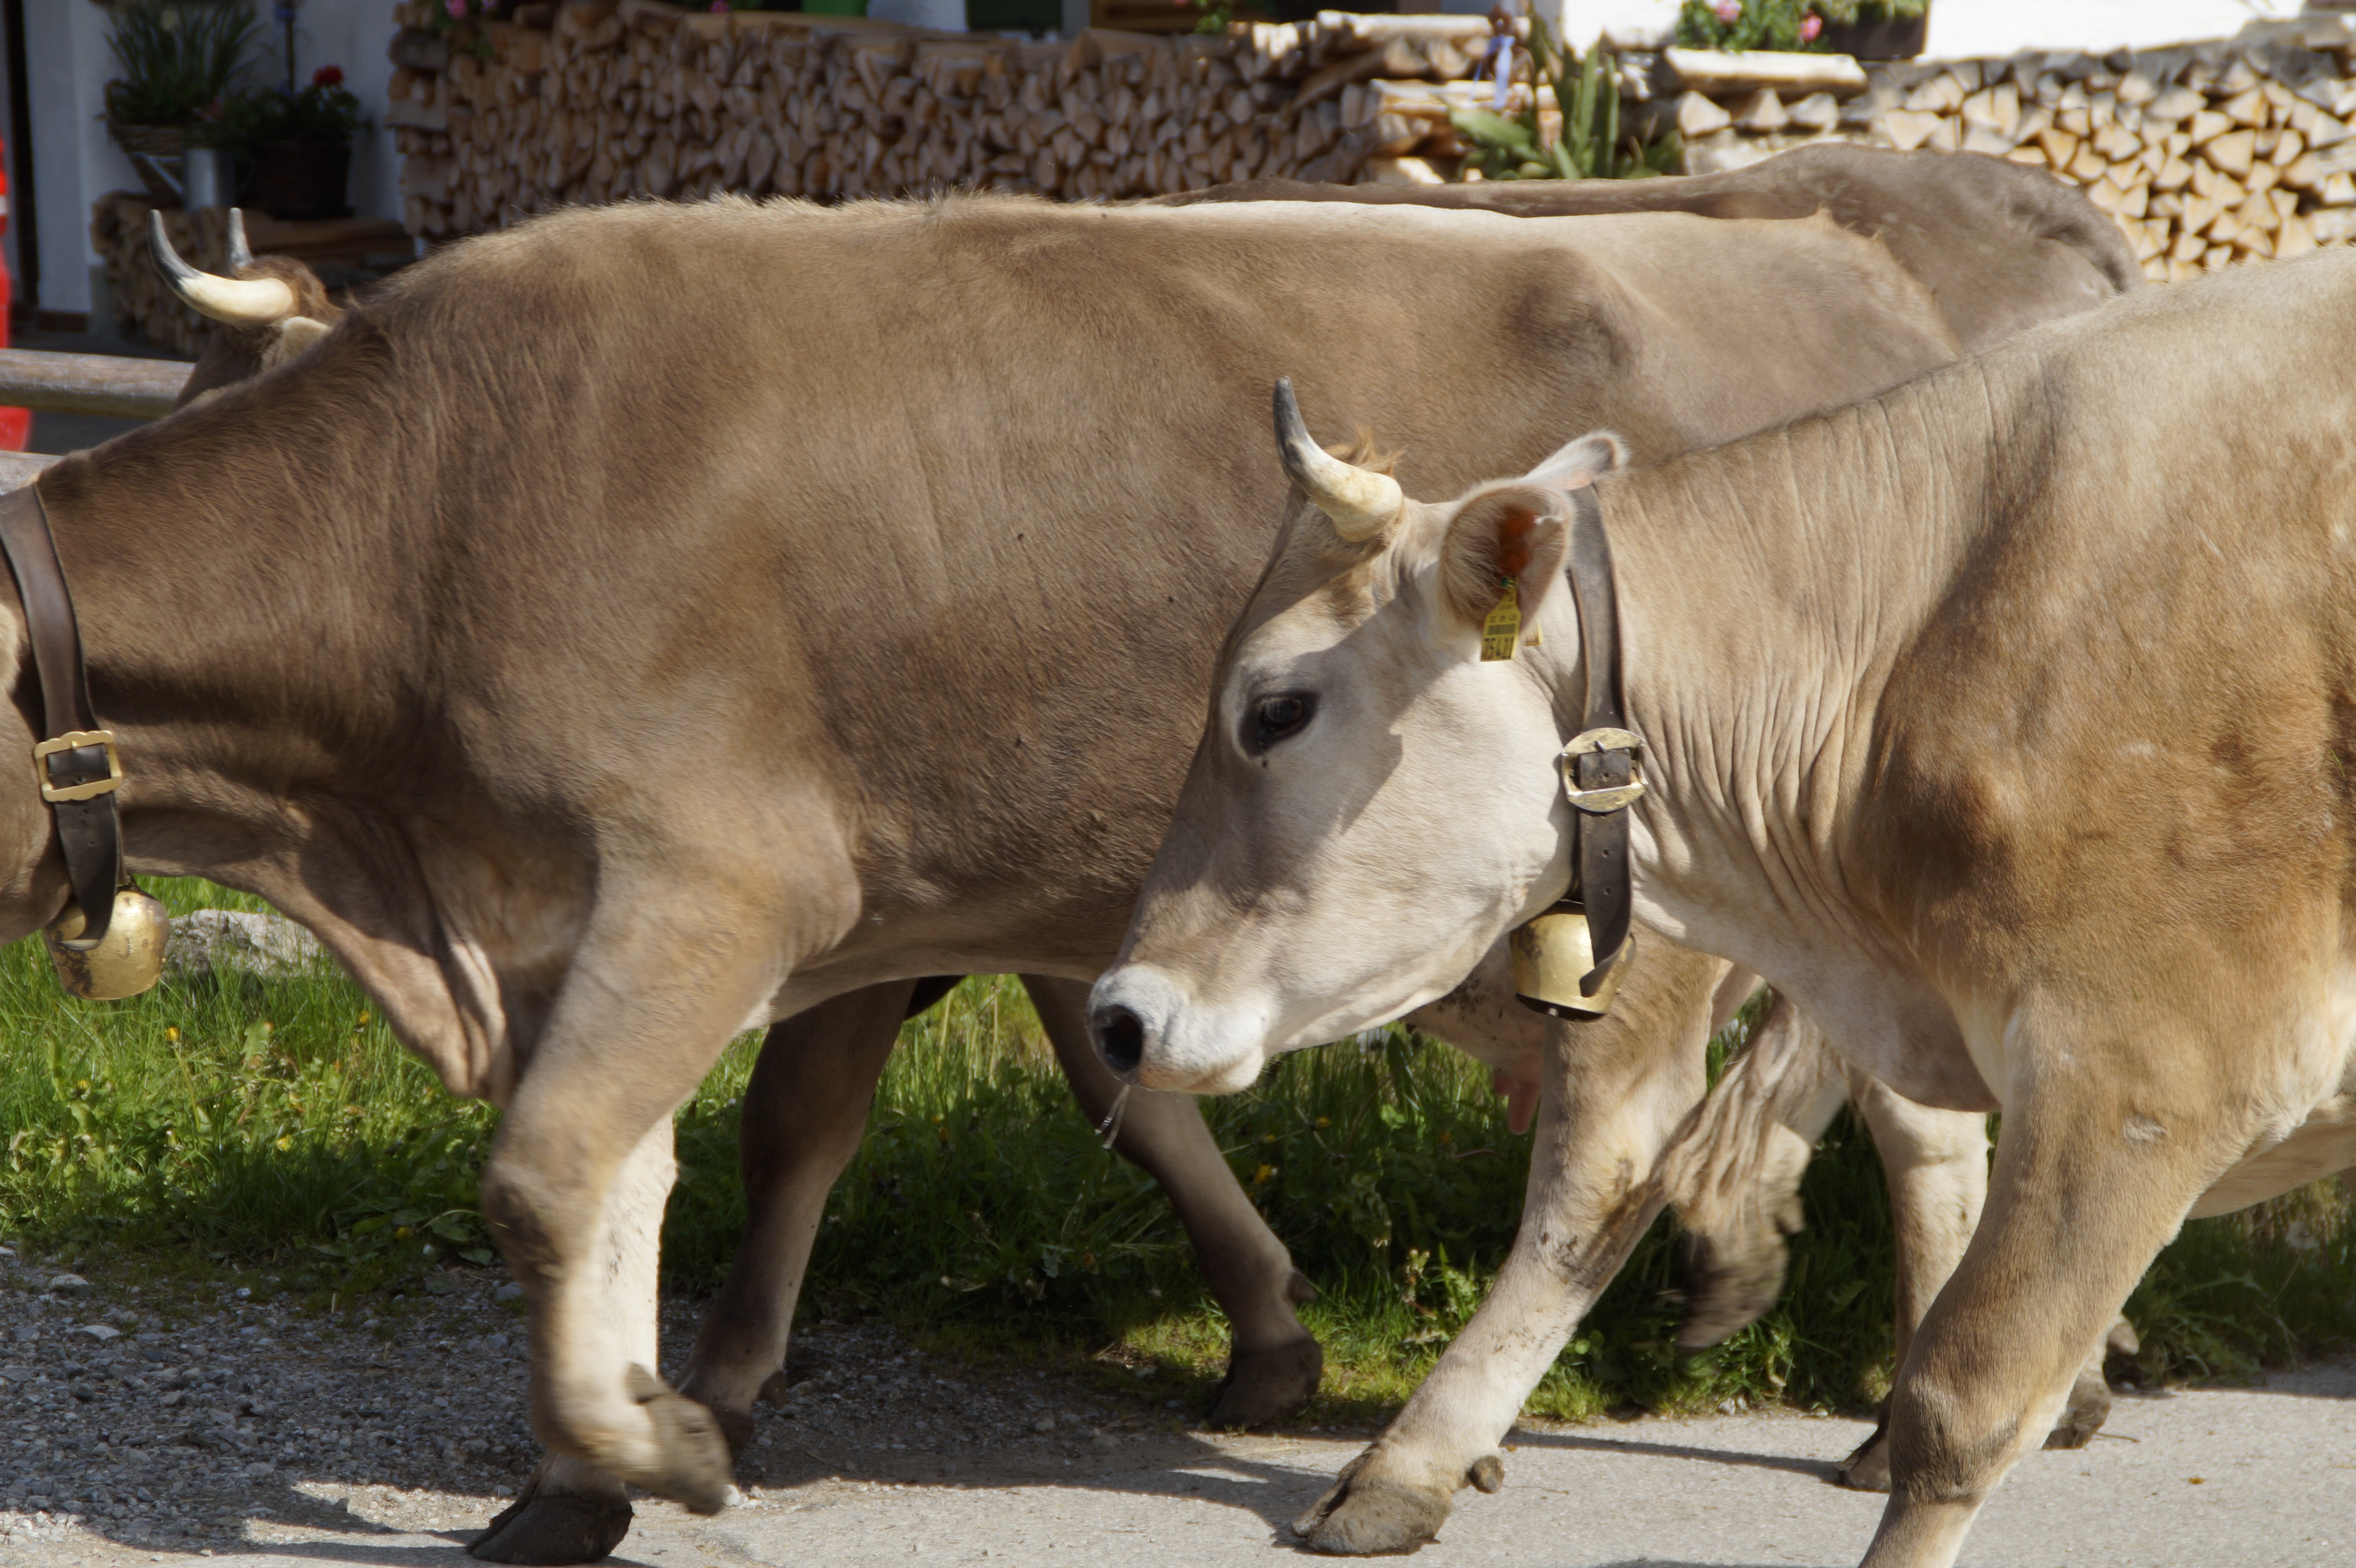
farm, zoo, horn, cow, mammal, fauna, cows, bull, vertebrate, dairy cattle, pack animal, drive home, cattle like mammal, cow goat family, homeward bound, allgau